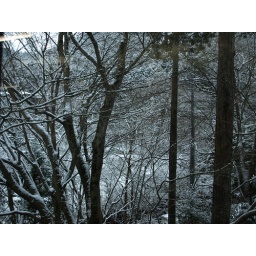
Through the window in train